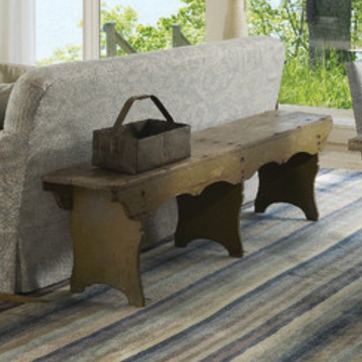
Material: wood